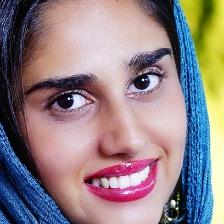
Label: faces